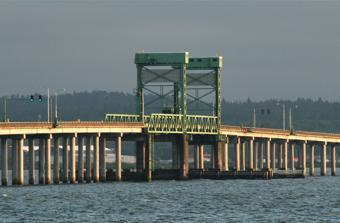
Building: New Youngs Bay Bridge
Country: United States of America
Year built: 1964
Vertical-lift roadbridge in Oregon, United States New Youngs Bay Bridge Coordinates 46°10′36″N 123°52′06″W / 46.17655°N 123.86831°W / 46.17655; -123.86831 Carries US 101 Crosses Youngs Bay Locale Astoria - Warrenton , Oregon Characteristics Design Vertical-lift bridge Total length 4,200 feet (1,300 m) History Inaugurated August 29, 1964 Location The New Youngs Bay Bridge is a vertical-lift bridge over Youngs Bay on U.S. Route 101 (US 101) between Astoria and Warrenton . Including the approaches, it is 4,200 feet (1,300 m) long and was completed in 1964. The road bridge had been proposed since 1948 and was approved by the state government in the late 1950s. The routing across Youngs Bay for US 101 was chosen in 1955 over a more inland alignment that would have avoided the bay entirely. Construction began in March 1963 and was dedicated on August 29, 1964. The bridge was built to the west of, closely in parallel to, a 1.6-mile (2.6 km) railroad trestle which also crossed the bay.  It was built in 1896 for the Astoria and Columbia River Railway Company.  The New Youngs Bay Bridge passed over the top of the railway bridge near the north river bank.  The railroad bridge was used for the last time in 1982 and was dismantled in 1986. See also Transport portal Engineering portal Oregon portal List of bridges on U.S. Route 101 in Oregon Old Youngs Bay Bridge References